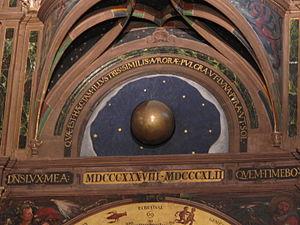
Le globe montrant les phases lunaires de l'horloge astronomique de la cathédrale de Strasbourg.
Une horloge lunaire est une horloge indiquant les phases de la Lune.